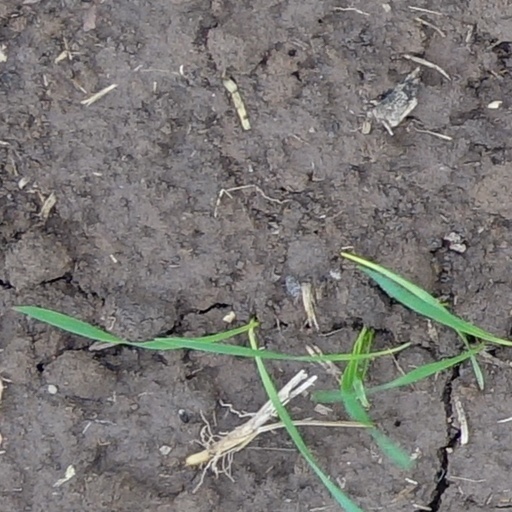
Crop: wheat